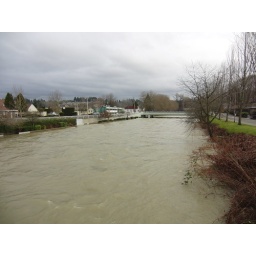
January 23, 2011Cedar river overflowing with rain water at Williams Ave. S in Renton.